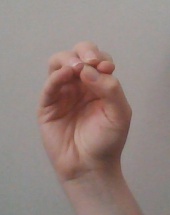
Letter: ha